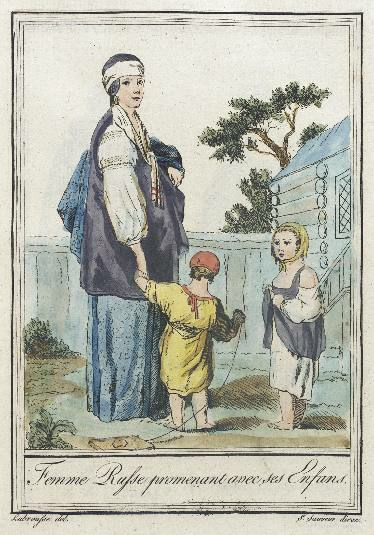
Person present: No